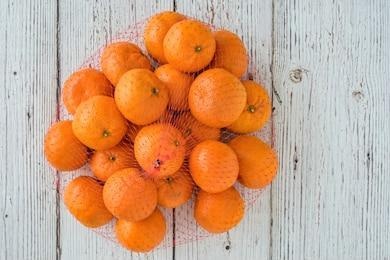
Label: mandarine